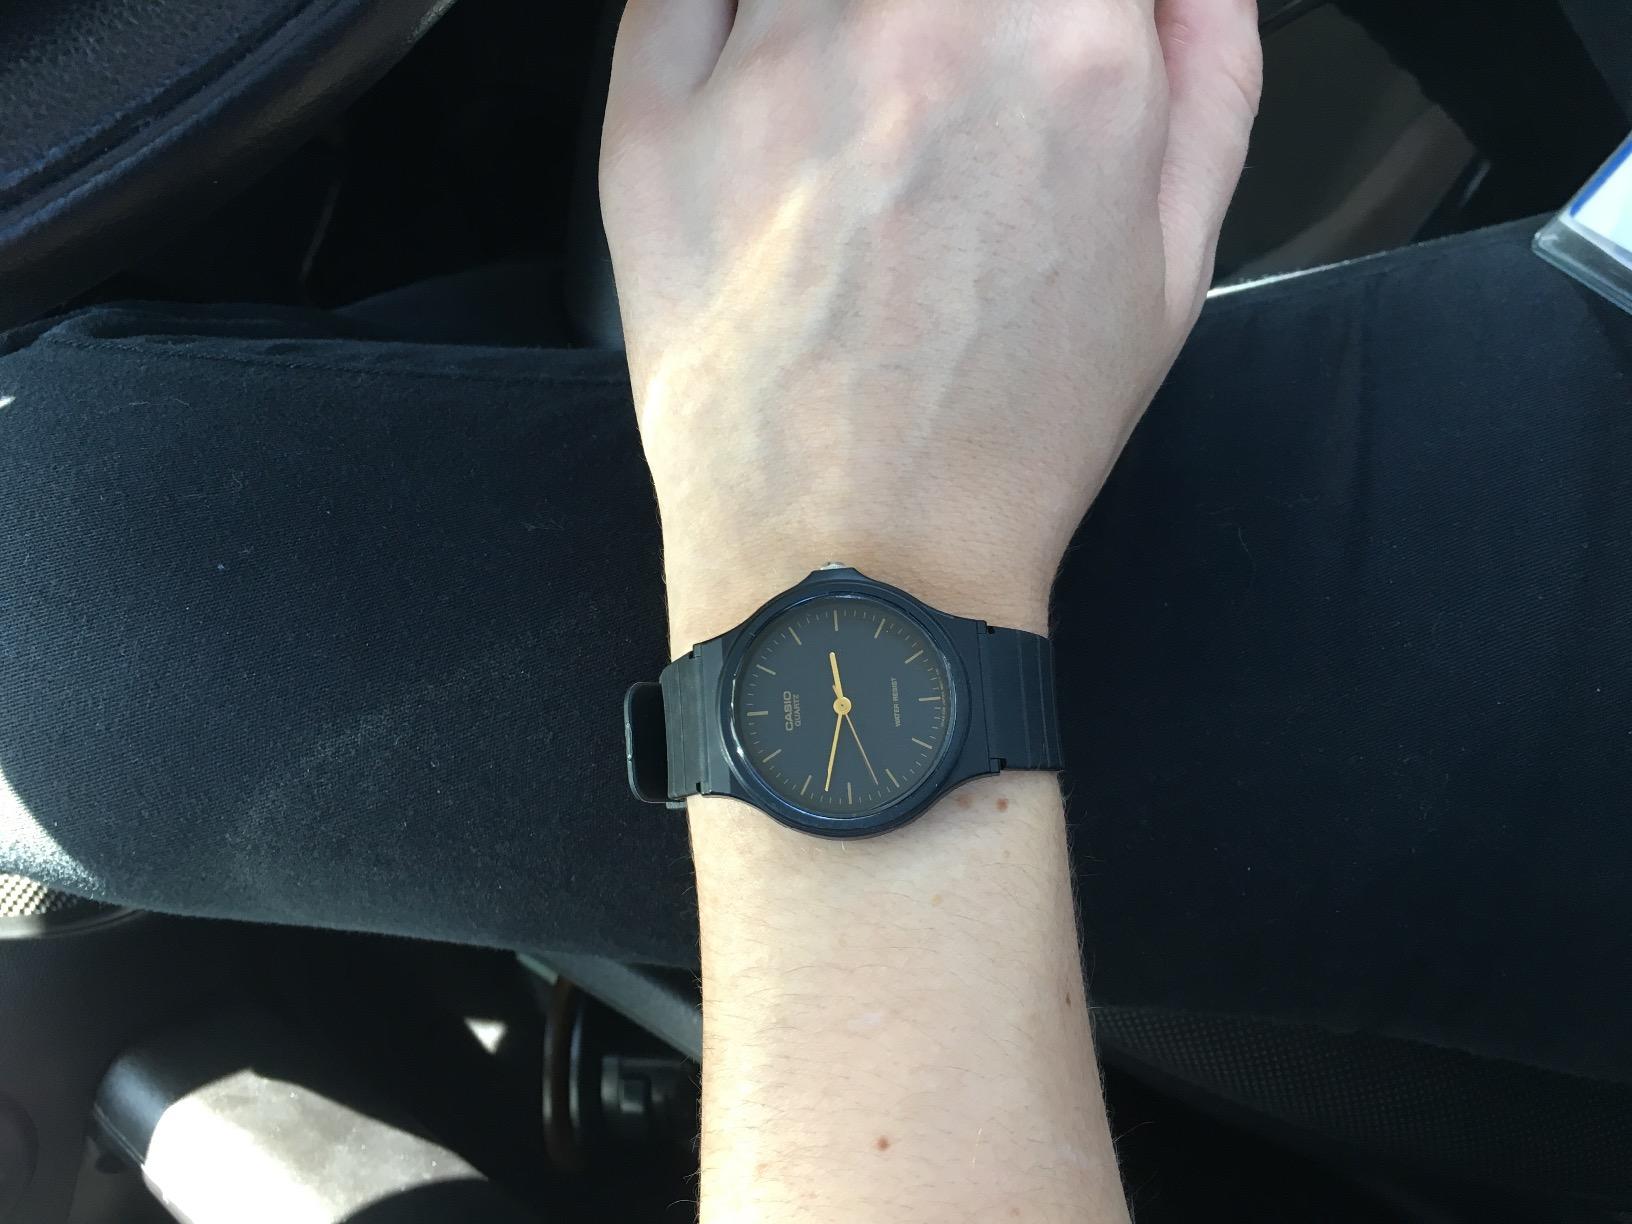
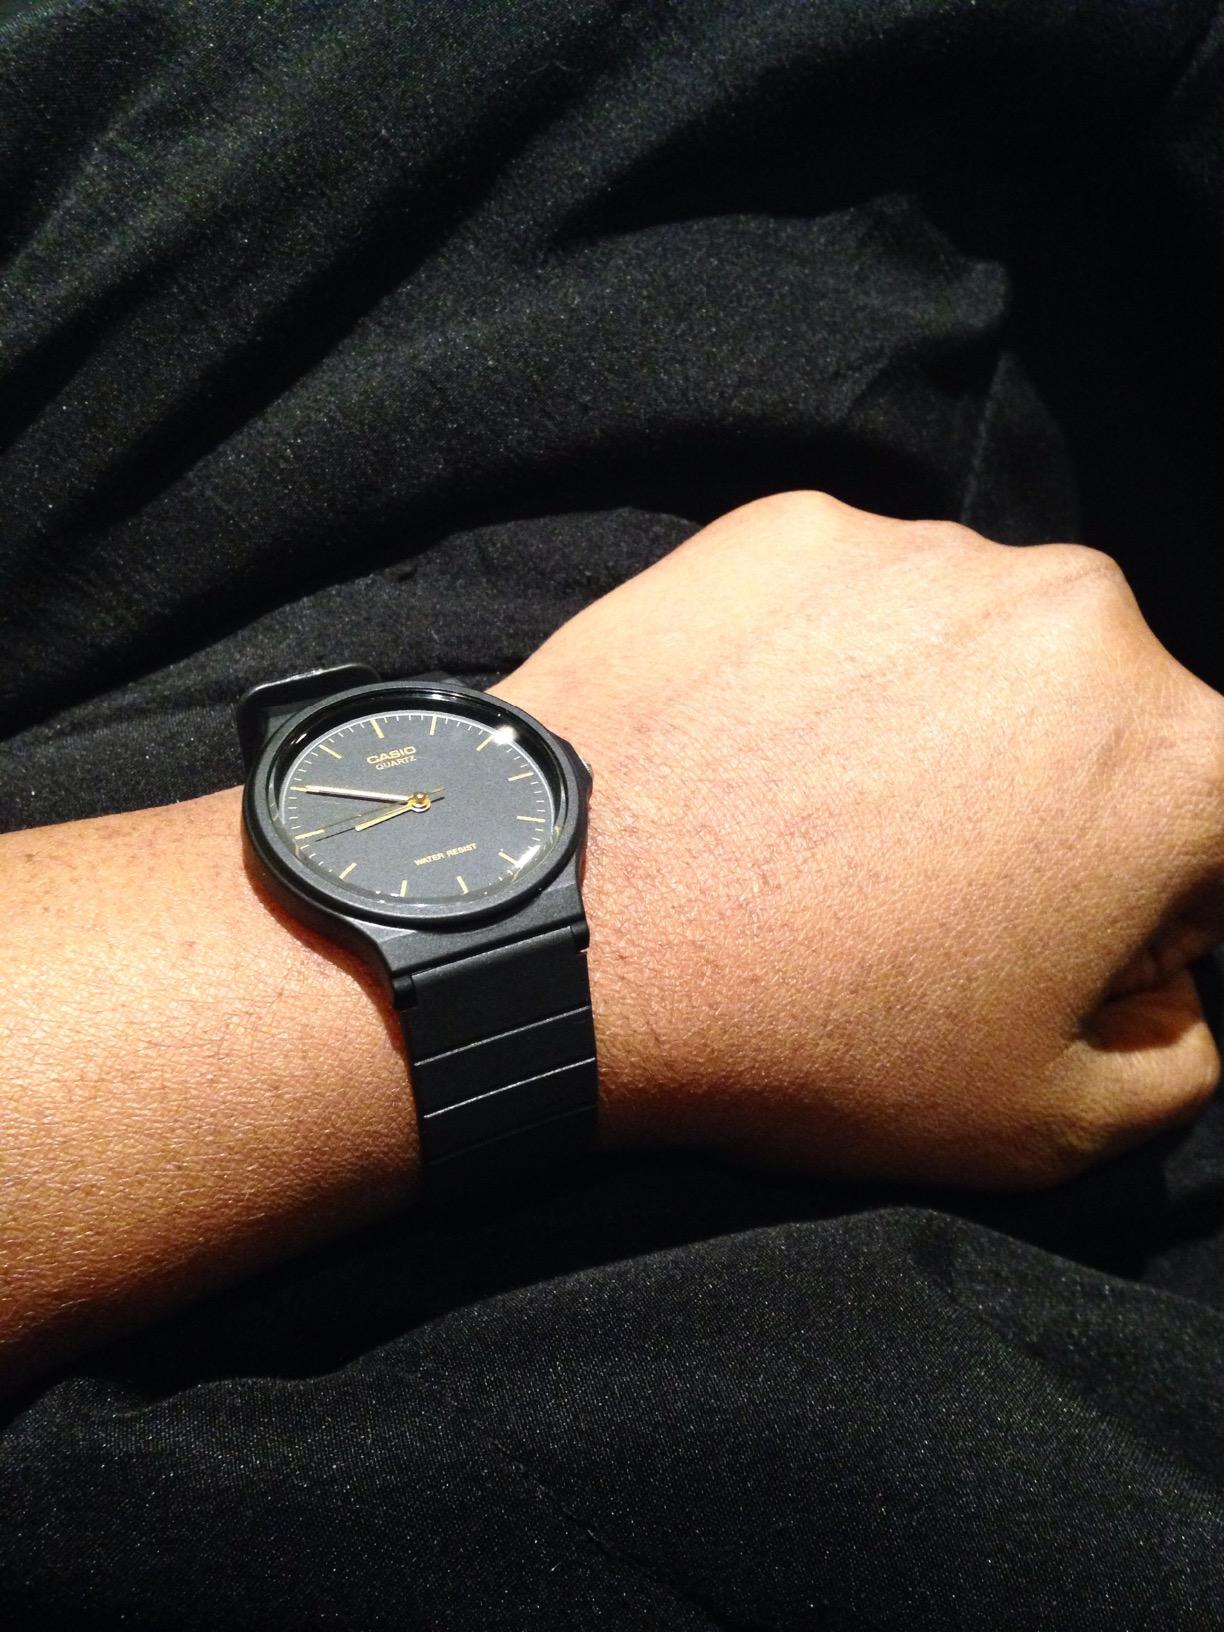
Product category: accessories_watch
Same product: yes